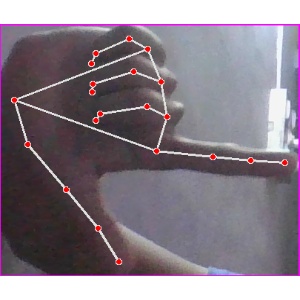
अक्षर: ख